Ponte di Legno

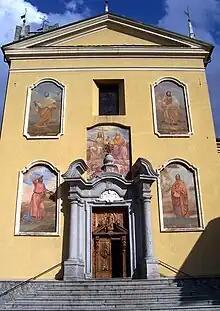
Parish church of the Holy Trinity

The territory of the municipality of Ponte di Legno was part of the ancient Dalaunia (Dalegno), which included also the comune of Temù.